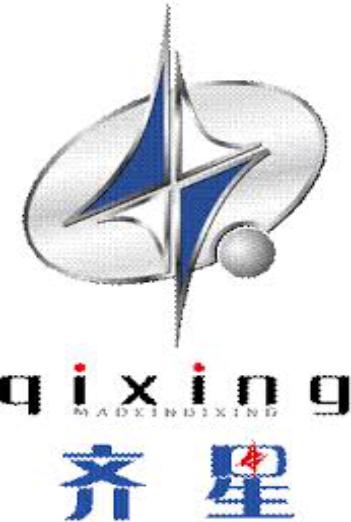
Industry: Others